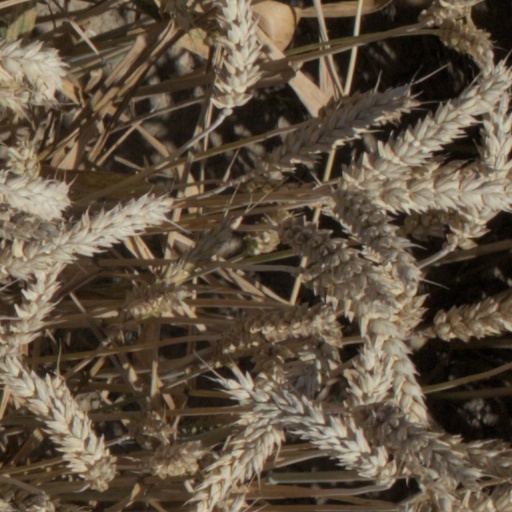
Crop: wheat